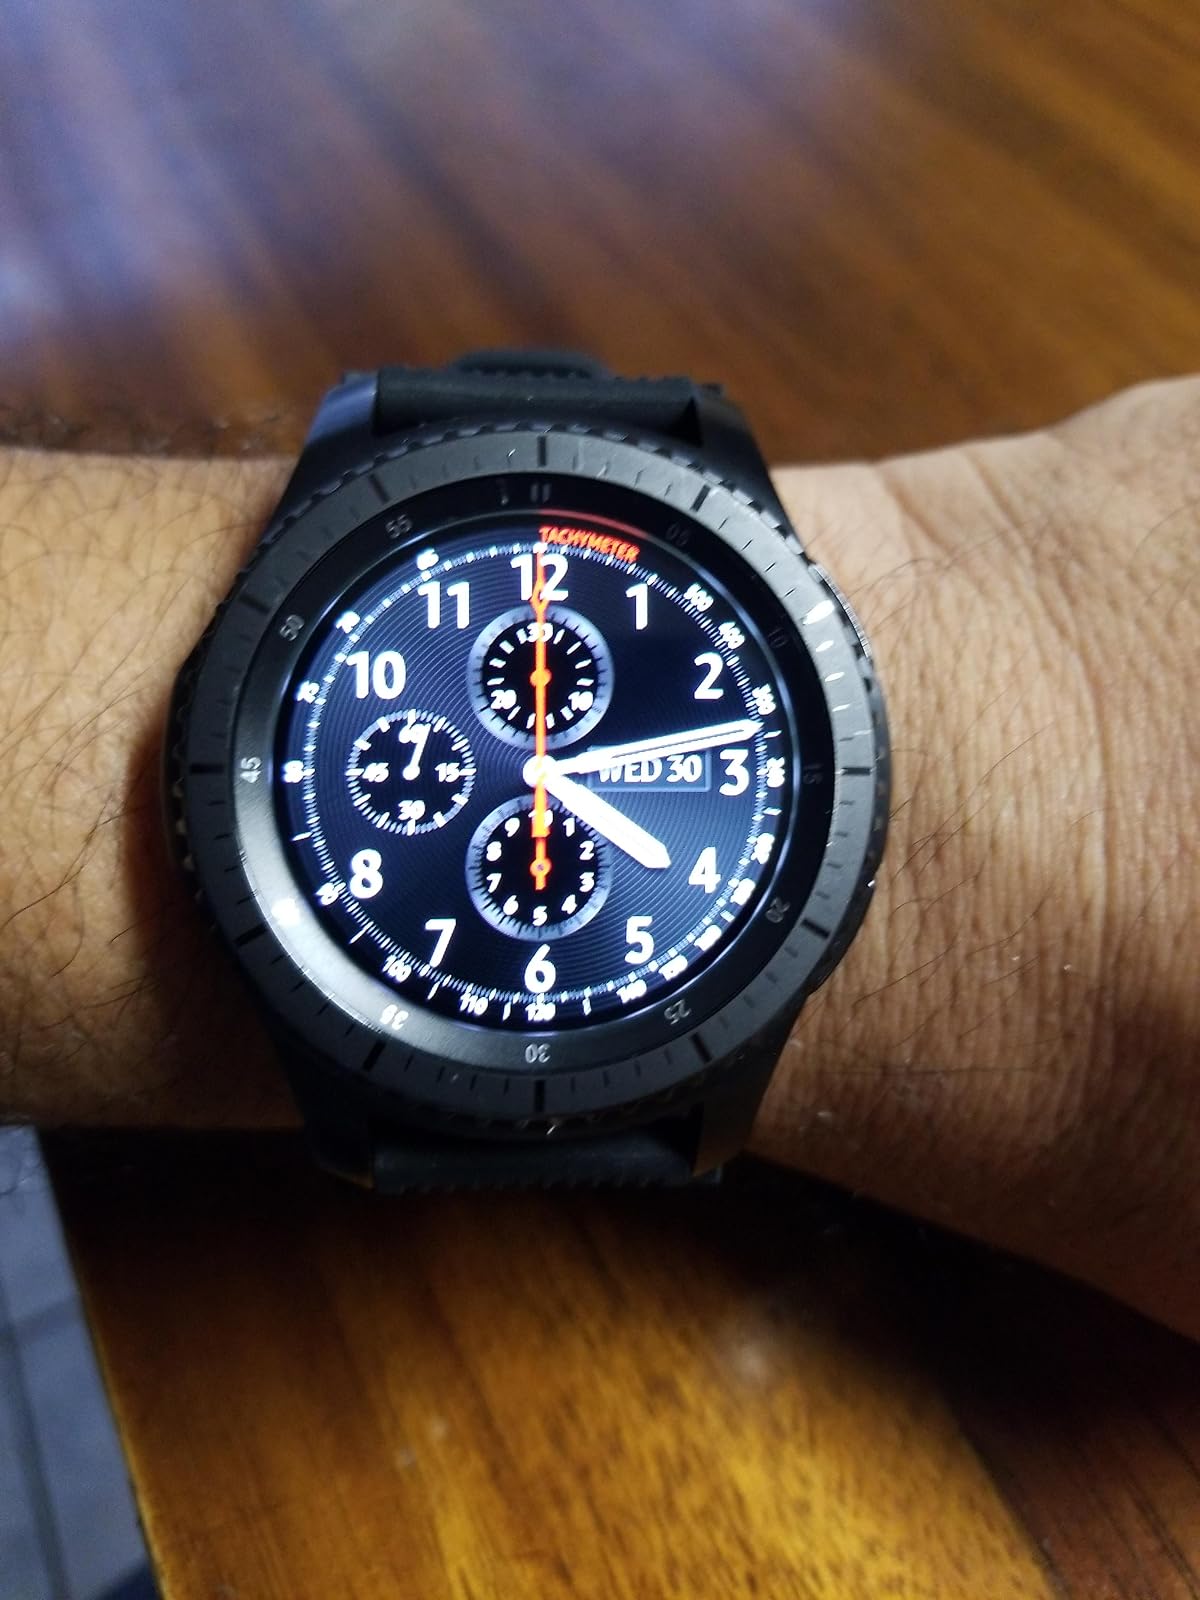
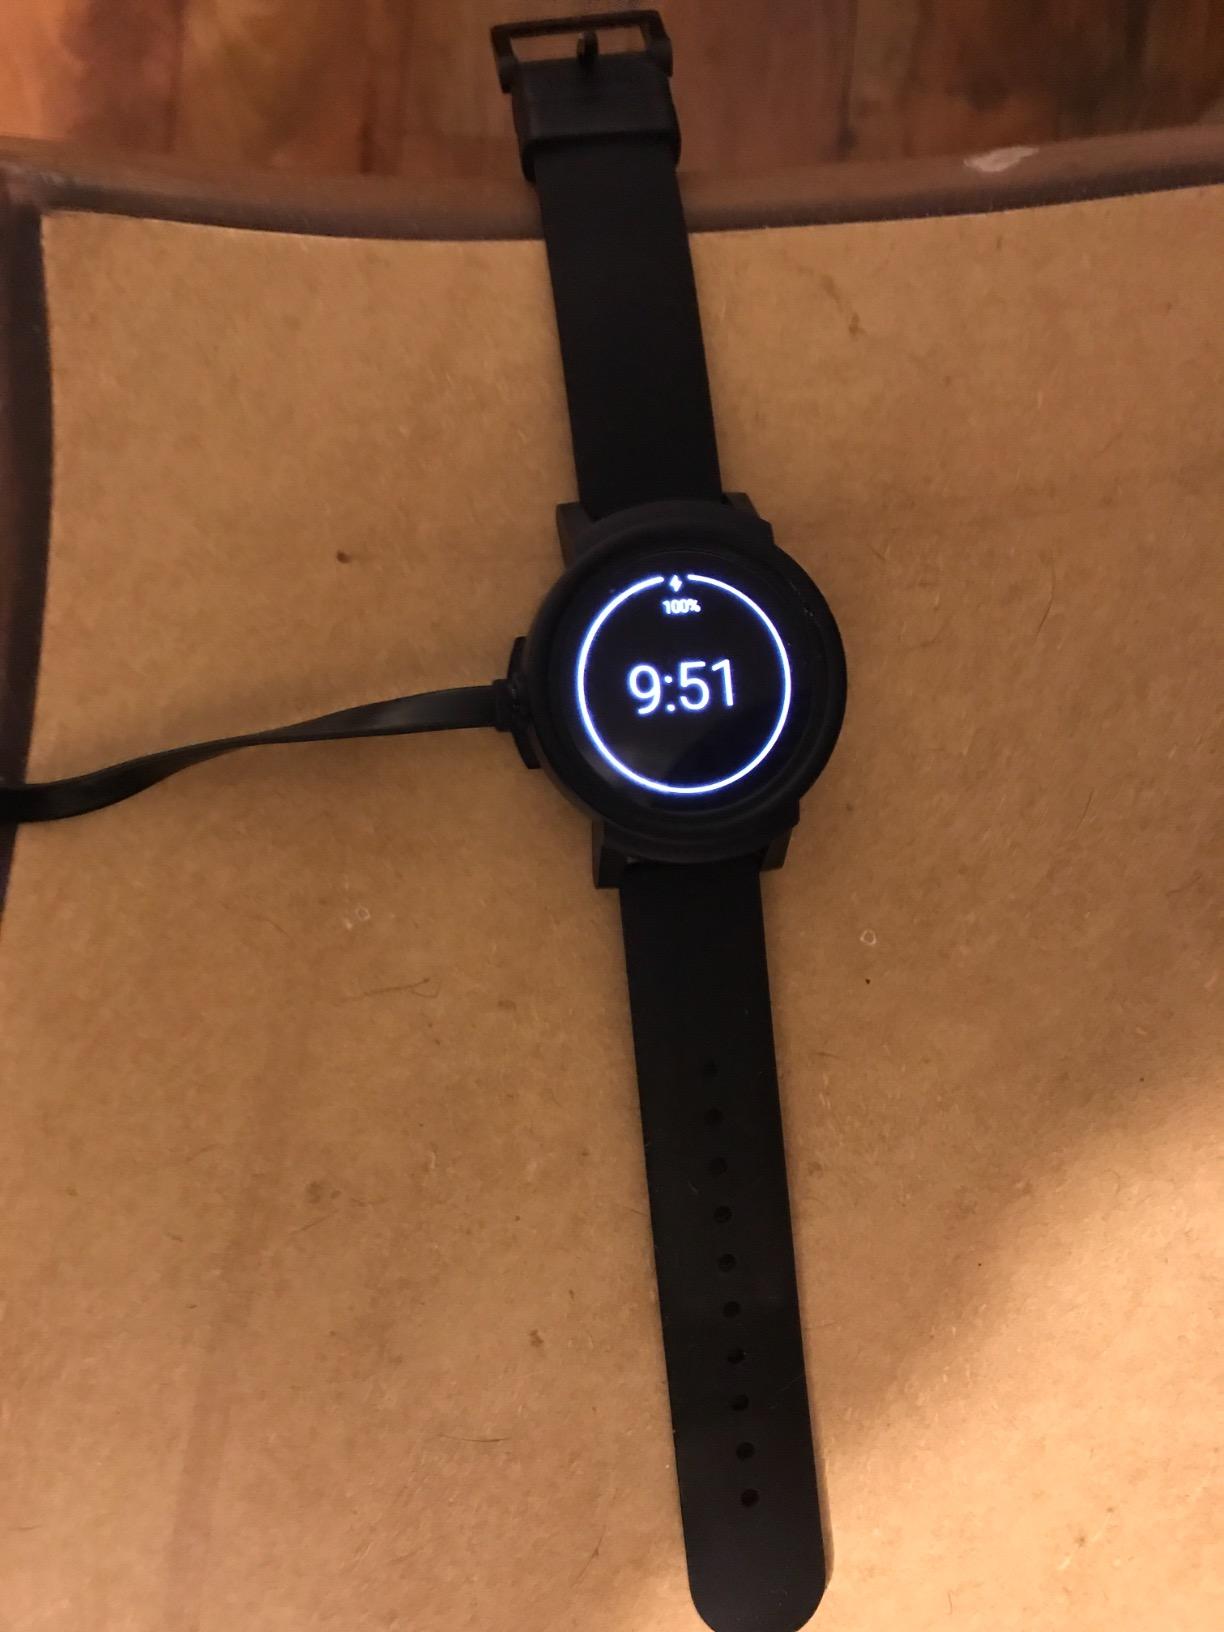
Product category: smartwatch
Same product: no